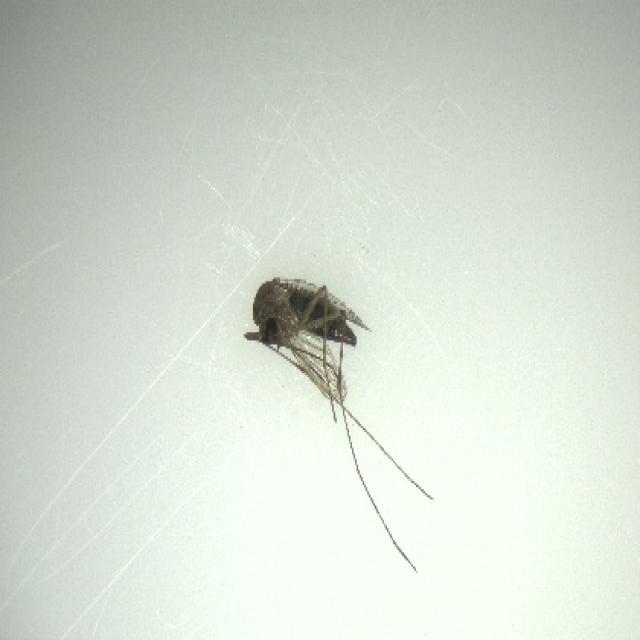
Species: culex_tritaeniorhynchus